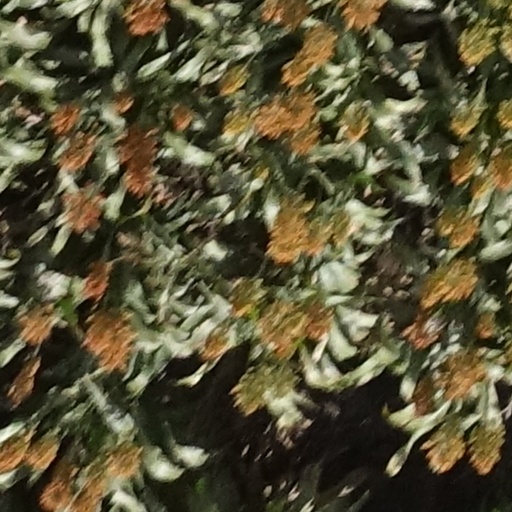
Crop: sorghum